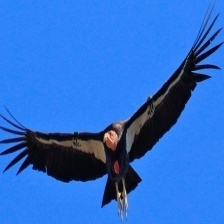
Species: CALIFORNIA CONDOR
Scientific name: GYMNOGYPS CALIFORNIANUS
ImageNet parent category: vulture